Lady Justice

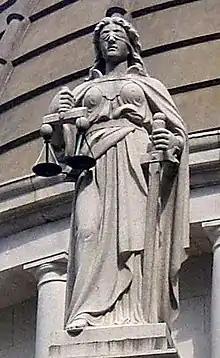
Statue of Lady Justice blindfolded and holding a balance and a sword, outside the Court of Final Appeal, Hong Kong

Lady Justice is an allegorical personification of the moral force in judicial systems. Her attributes are scales, a sword and sometimes a blindfold. She often appears as a pair with Prudentia.